Dirk Dalens III

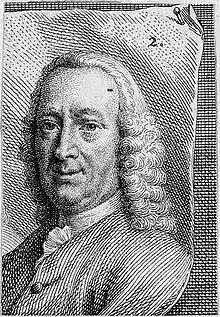
Dirk Dalens, portrait by Aert Schouman for Jan van Gool's dictionary of artist biographies, 1751

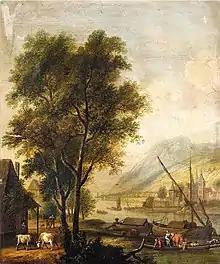
River landscape with figures

He was born in Amsterdam as the son of Dirck II, who died before he was born. He was the pupil of Theodor van Pee, but left him to pursue a career in landscape painting like his father had done. He painted wall decorations for the owners of stately homes in the Netherlands. His best known works still exist in the city of leiden, these "gardenrooms" are now inhabited by students. His pupils were Jan ten Compe and Jan Ekels the Elder.